Maiko Battery

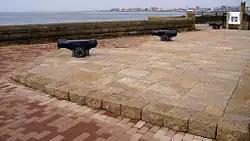
Akashi Domain Maiko Battery Site

The was a Bakumatsu period coastal artillery battery erected by Akashi Domain on the Seto Inland Sea coast of what is now Tarumi-ku, Kobe, Hyōgo Prefecture in the Kansai region of Japan. The ruins were designated a National Historic Site in 2007. It is also called the after its location on Kaji Bay.